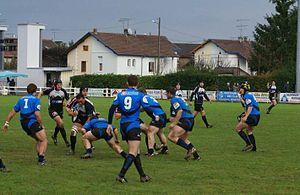
USFL Année 2010
L’Union sportive Fumel Libos ou USFL est un club français de rugby à XV des communes de Fumel et de Monsempron-Libos en Lot-et-Garonne.